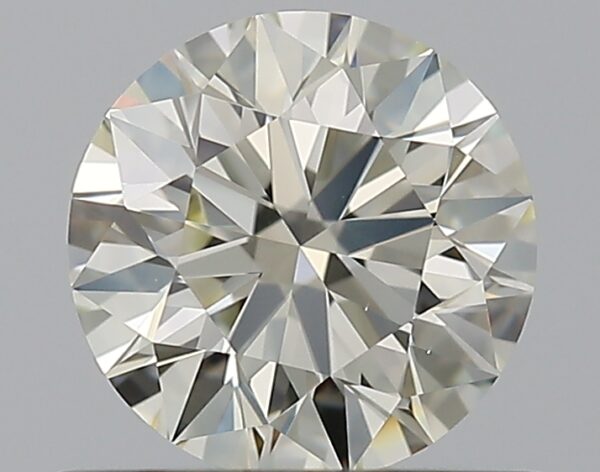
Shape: round
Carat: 0.65
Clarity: VS1
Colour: M
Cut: EX
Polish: EX
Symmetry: EX
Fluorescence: N
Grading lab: GIA
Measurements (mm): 5.5 x 5.54 x 3.45